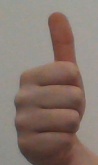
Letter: aleff